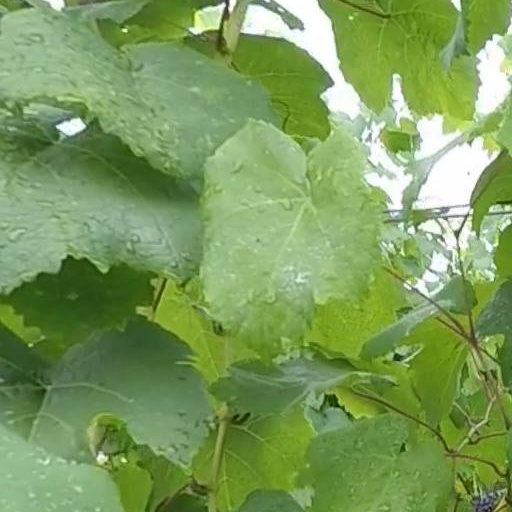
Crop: grape